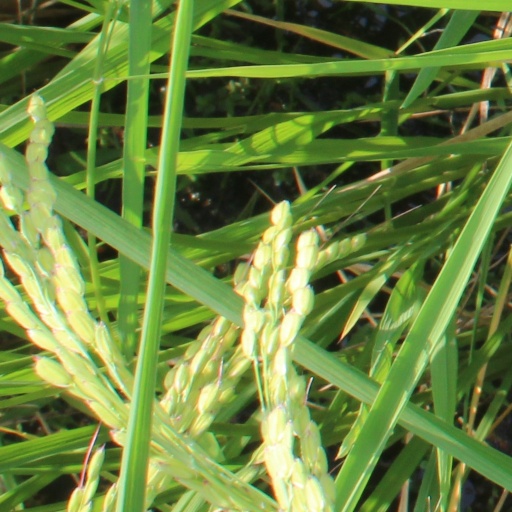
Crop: rice